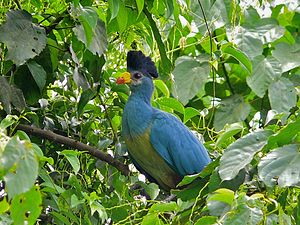
Kæmpeturako
Kæmpeturako er en turako, der lever i lavlandsskovene i det vestlige og centrale Afrika.